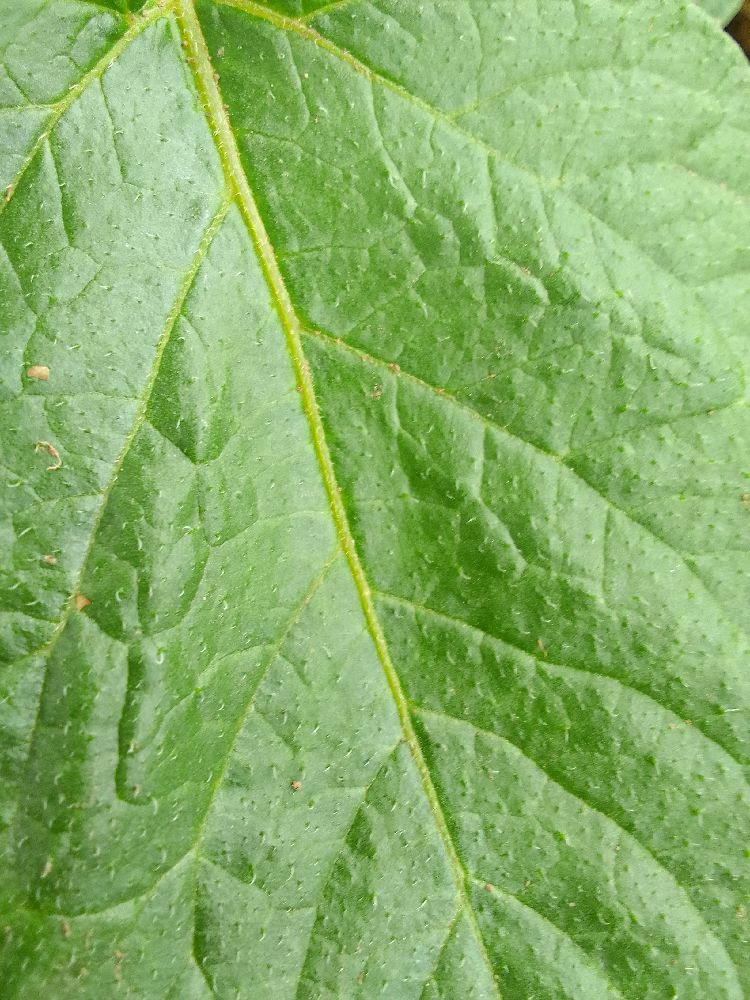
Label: Healthy